55th Oregon Legislative Assembly

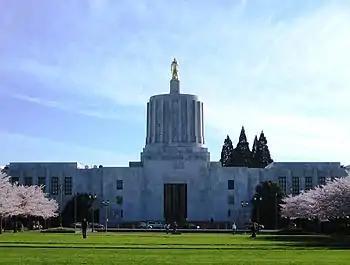
The legislature took place in the Oregon State Capitol, seen here in 2007

The 55th Oregon Legislative Assembly was the legislative session of the Oregon Legislative Assembly that convened on January 13, 1969, and adjourned May 23, 1969.